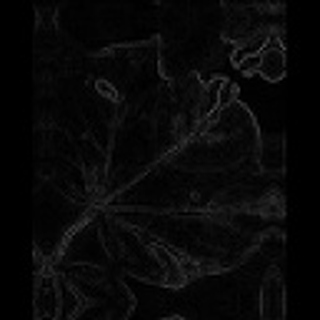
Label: cotton_bacterial_blight